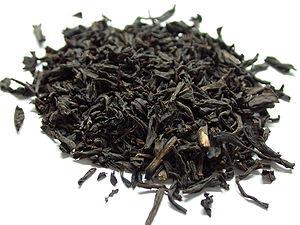
Le thé, bien plus qu'une simple boisson d'agrément, représente en Chine une véritable institution sociale et culinaire, riche d'une histoire de plusieurs millénaires.